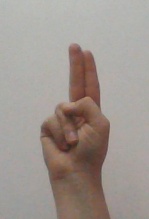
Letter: taa